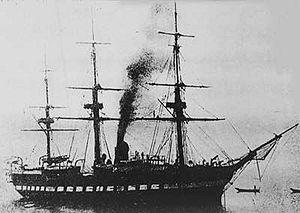
Le mouvement d'auto-renforcement est une période de réformes institutionnelles qui se déroula en Chine entre 1861 et 1895, à la fin de la dynastie Qing, à la suite d'une série de défaites militaires et de concessions faites aux puissances étrangères.
La flotte du Fujian était l'une des quatre flottes régionales chinoises pendant les dernières décennies du XIXᵉ siècle. Elle a été pratiquement annihilée le 23 août 1884 par l'escadre d'Extrême-Orient de l'amiral Amédée Courbet à la bataille de Fuzhou, qui marque le début de la guerre franco-chinoise.